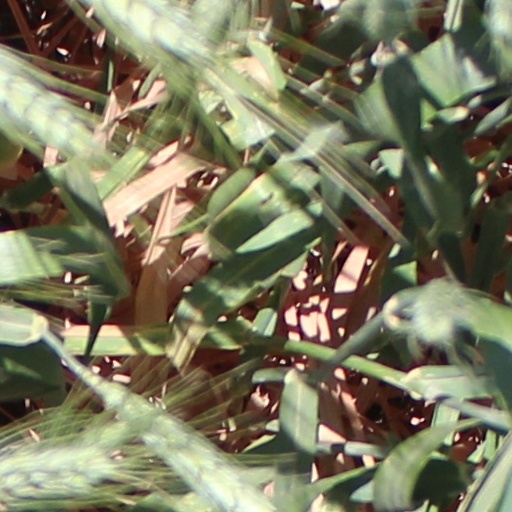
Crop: wheat